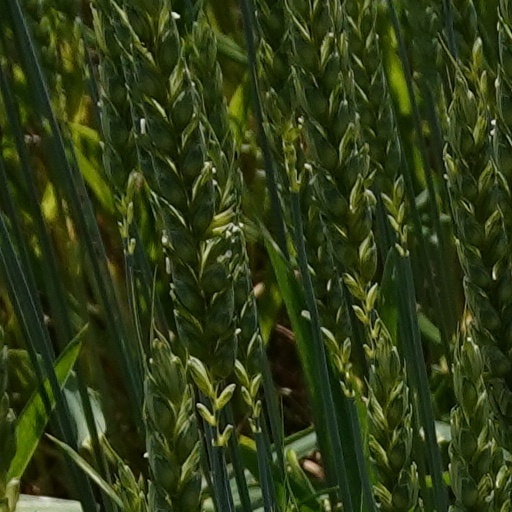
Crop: wheat